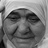
Emotion: sad